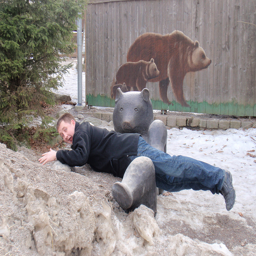
A man laying on his stomach on top of a bear statue.
A man acting laying down next to a bear statue pretending to scream.
A man lying in the sand on top of a bear statue.
A man pretending to be attacked by a bear statue
Boy posing with a decorative tribal bear statue.